Bersih 3.0 rally

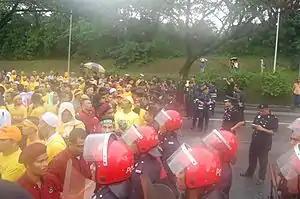
A scene from the 2007 rally. Protestors on the left are dressed in yellow. They are met by the Federal Reserve Unit (FRU), the riot control force (in red helmets). Standing in between the protestors and the FRU are PAS's Jabatan Amal volunteer unit (dressed in maroon).

Bersih, short for the Coalition for Clean and Fair Elections, is a coalition of 62 non-governmental organisations founded in November 2006. Since its founding, Bersih has been supported by the three main opposition parties, Parti Keadilan Rakyat (PKR), PAS, and DAP. "Bersih" is the Malay word for "clean."